Budd Dairy Food Hall

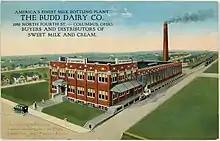
Early 20th century postcard illustration of the building

The one- and two-story building was designed by Budd Dairy Company president William Hooper Budd along with D. Riebel & Sons. The original structure measured . It has an exterior of red pressed brick and white enamel terra cotta trim. The inside utilizes concrete and steel, with white enamel brick finishes. The building originally had red tile floors throughout. Electric lights illuminated the building at night, with a total of 148 lamps.